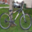
Label: bicycle